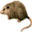
Label: possum